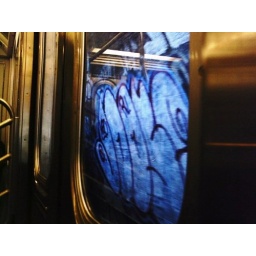
Leaving the above ground train lines and entering the underground to the Hunts Point Station. Bronx graffiti.